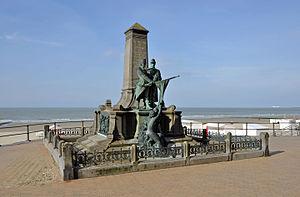
Blankenberge (Belgique)
Le lieutenant Joseph-François Lippens est un officier de l’armée belge né à Bruxelles le 10 octobre 1855 et mort à Kasongo le 1ᵉʳ décembre 1892. Il participa à ce qu'on a appelé la lutte antiesclavagiste.
Henri-Auguste De Bruyne est un sous-lieutenant de l'armée belge né à Blankenberghe le 2 février 1868 et mort à Kasongo le 1ᵉʳ décembre 1892.